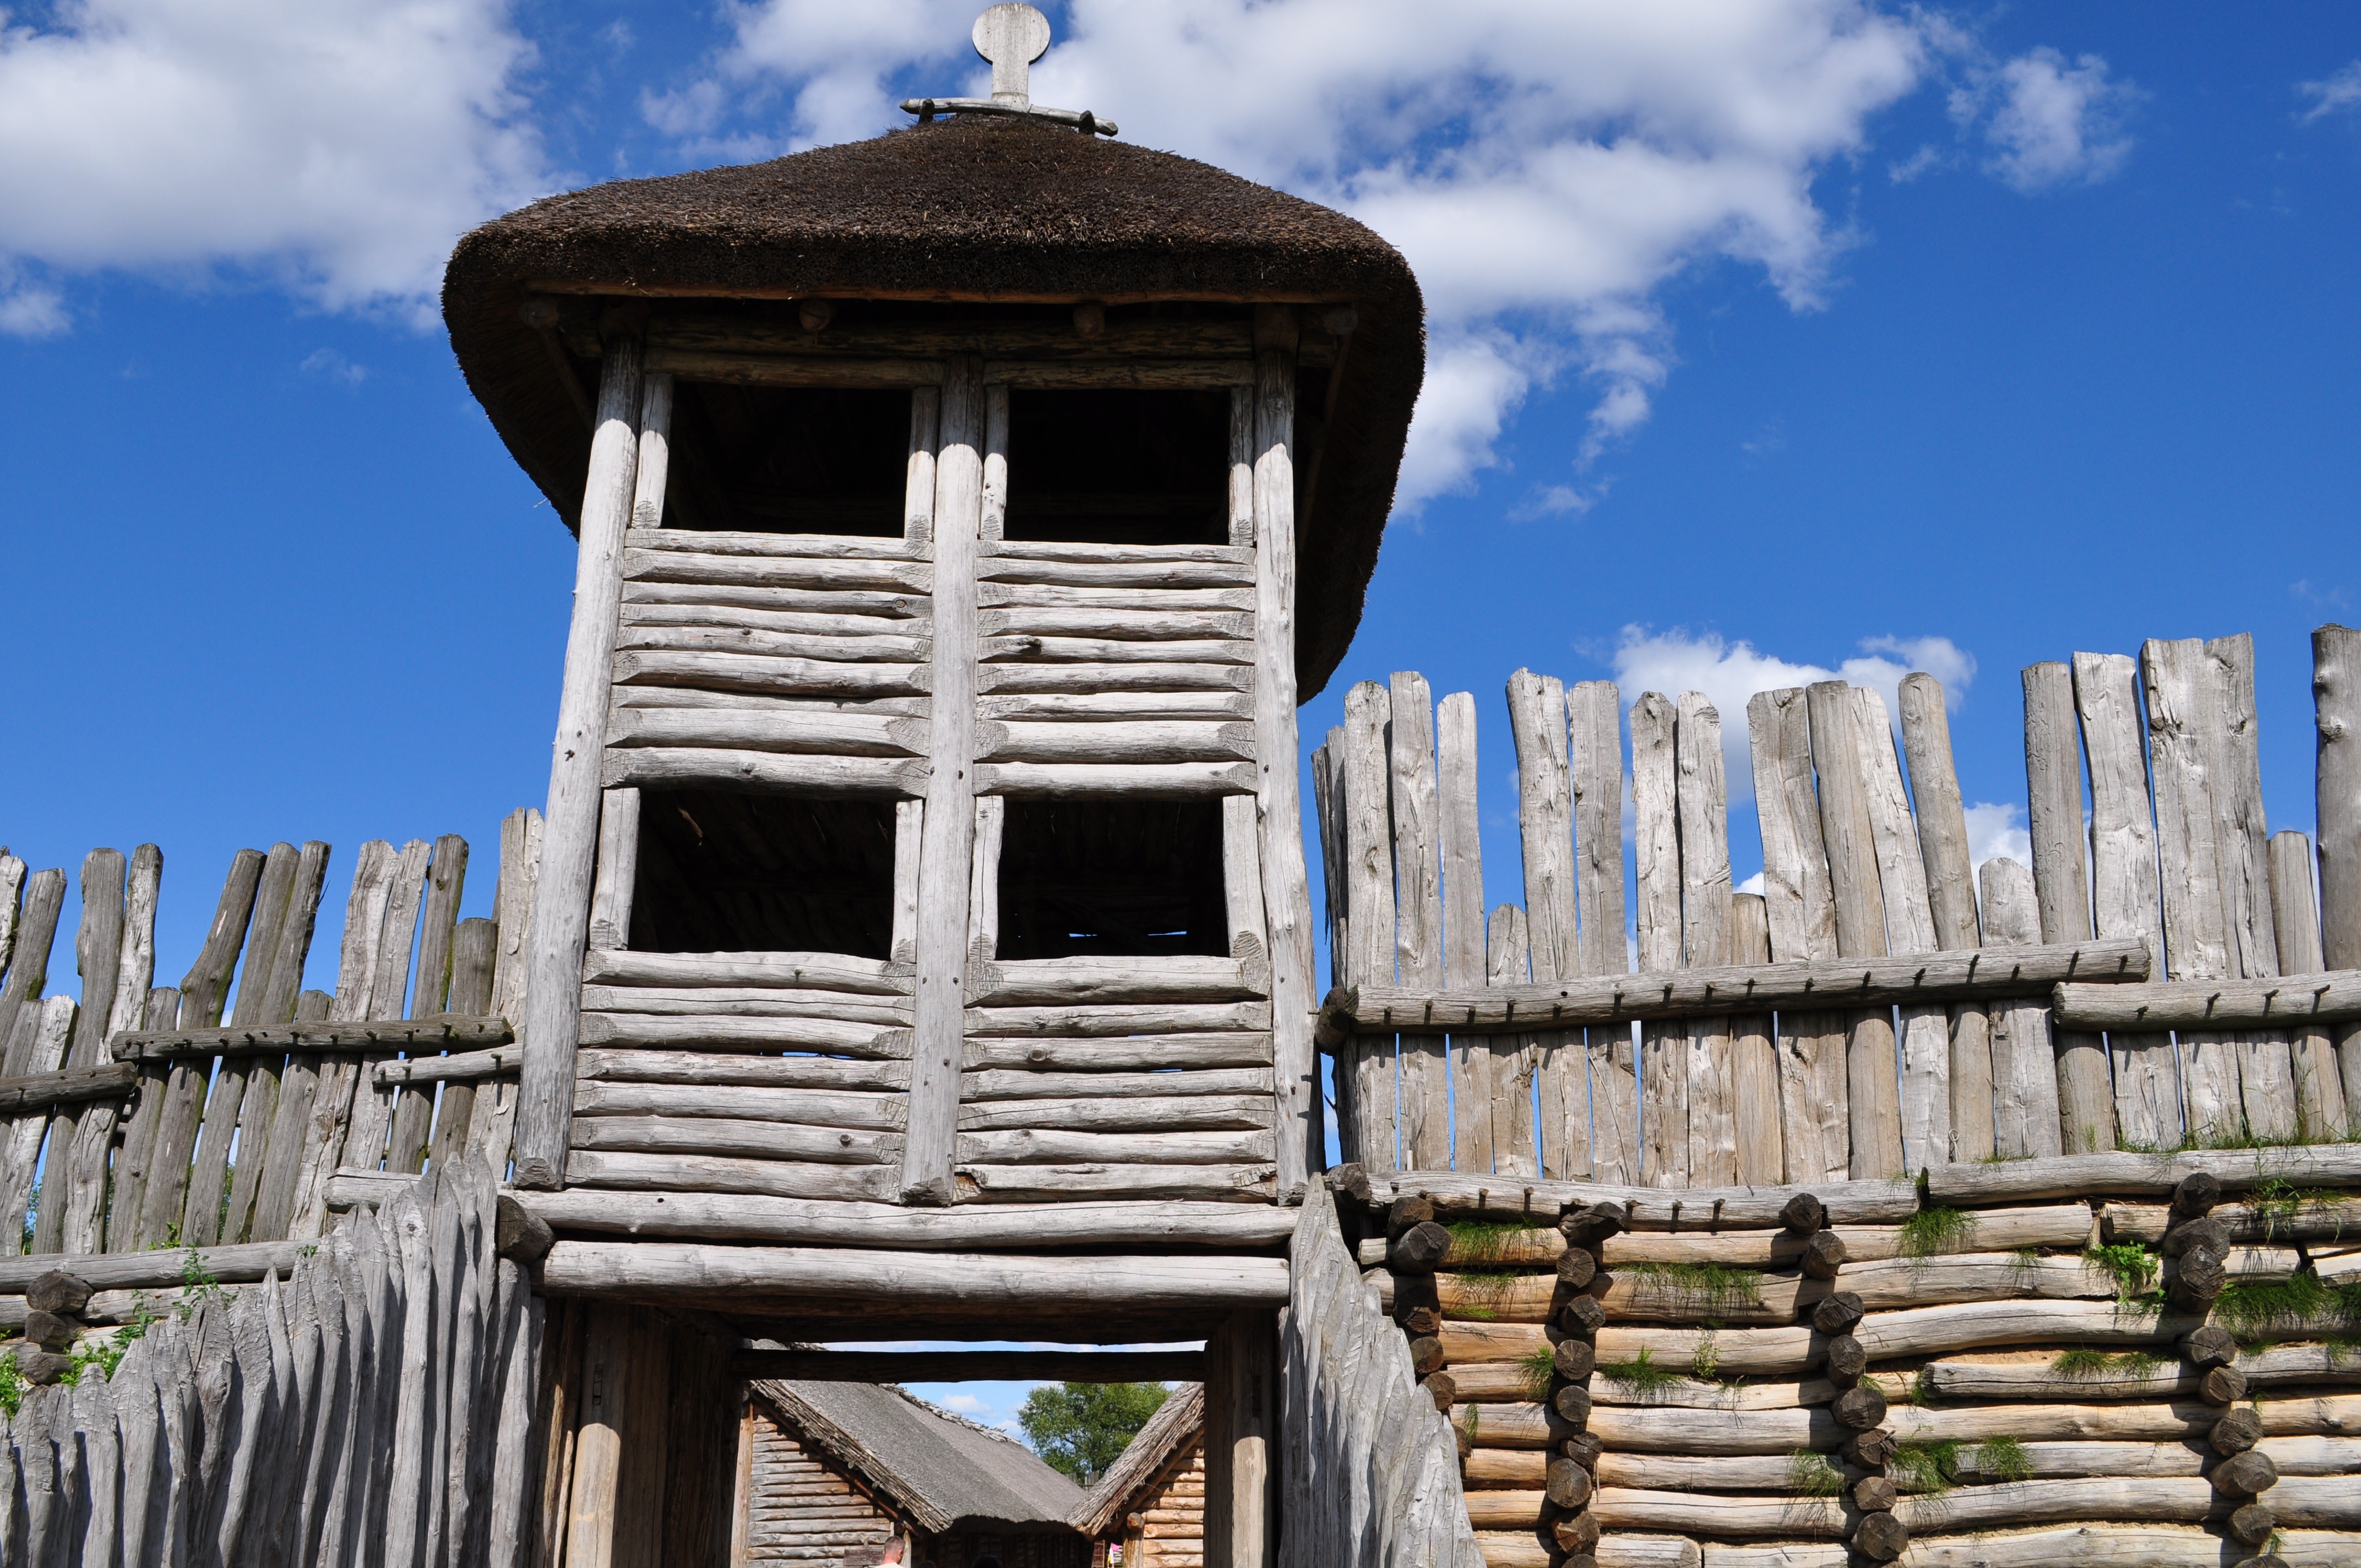
architecture, structure, wood, wall, travel, tower, landmark, fortification, tourism, settlement, temple, ruins, wooden, poland, reconstruction, observation tower, bronze age, palisades, ancient history, biskupin